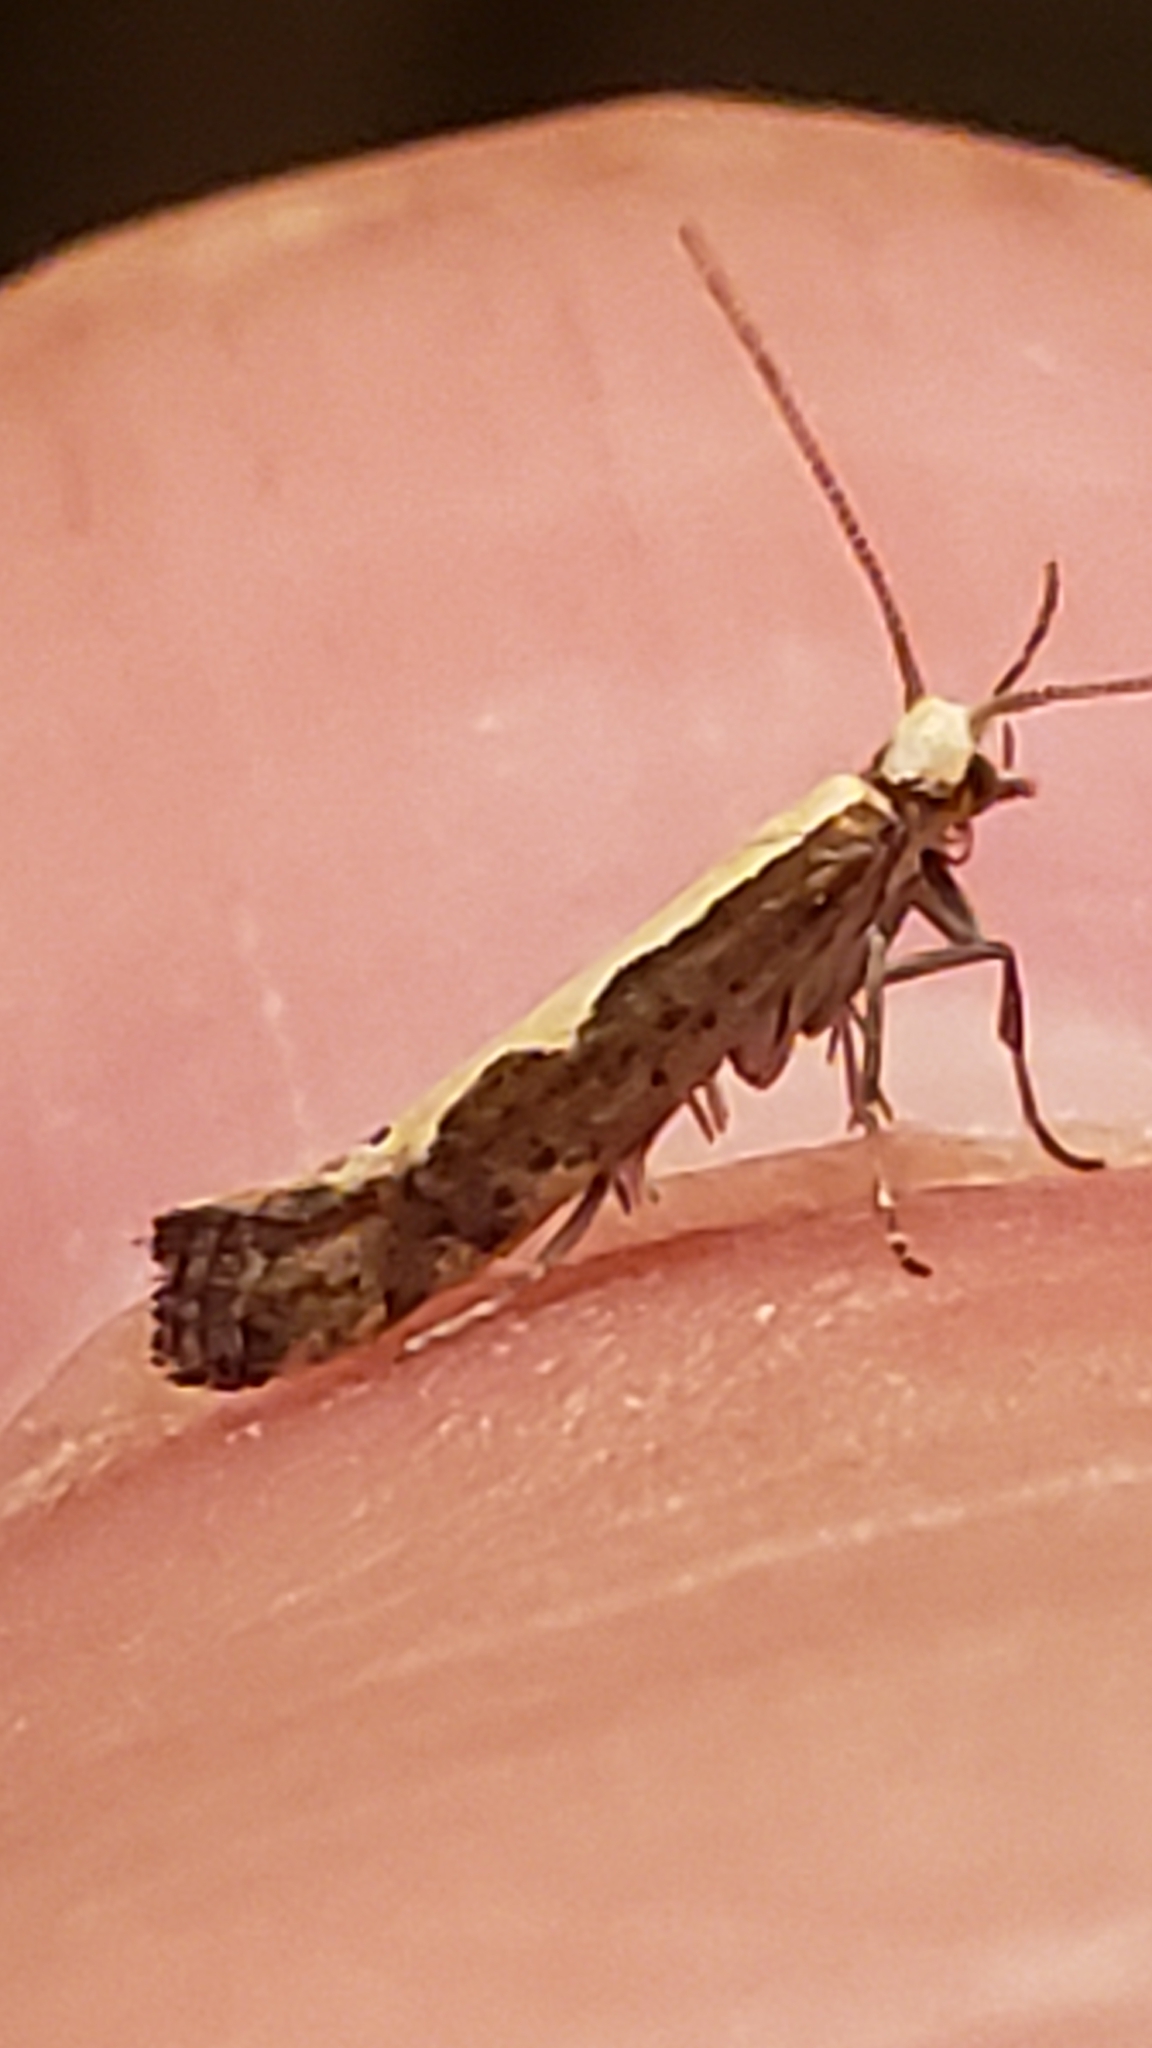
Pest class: diamondback_moth